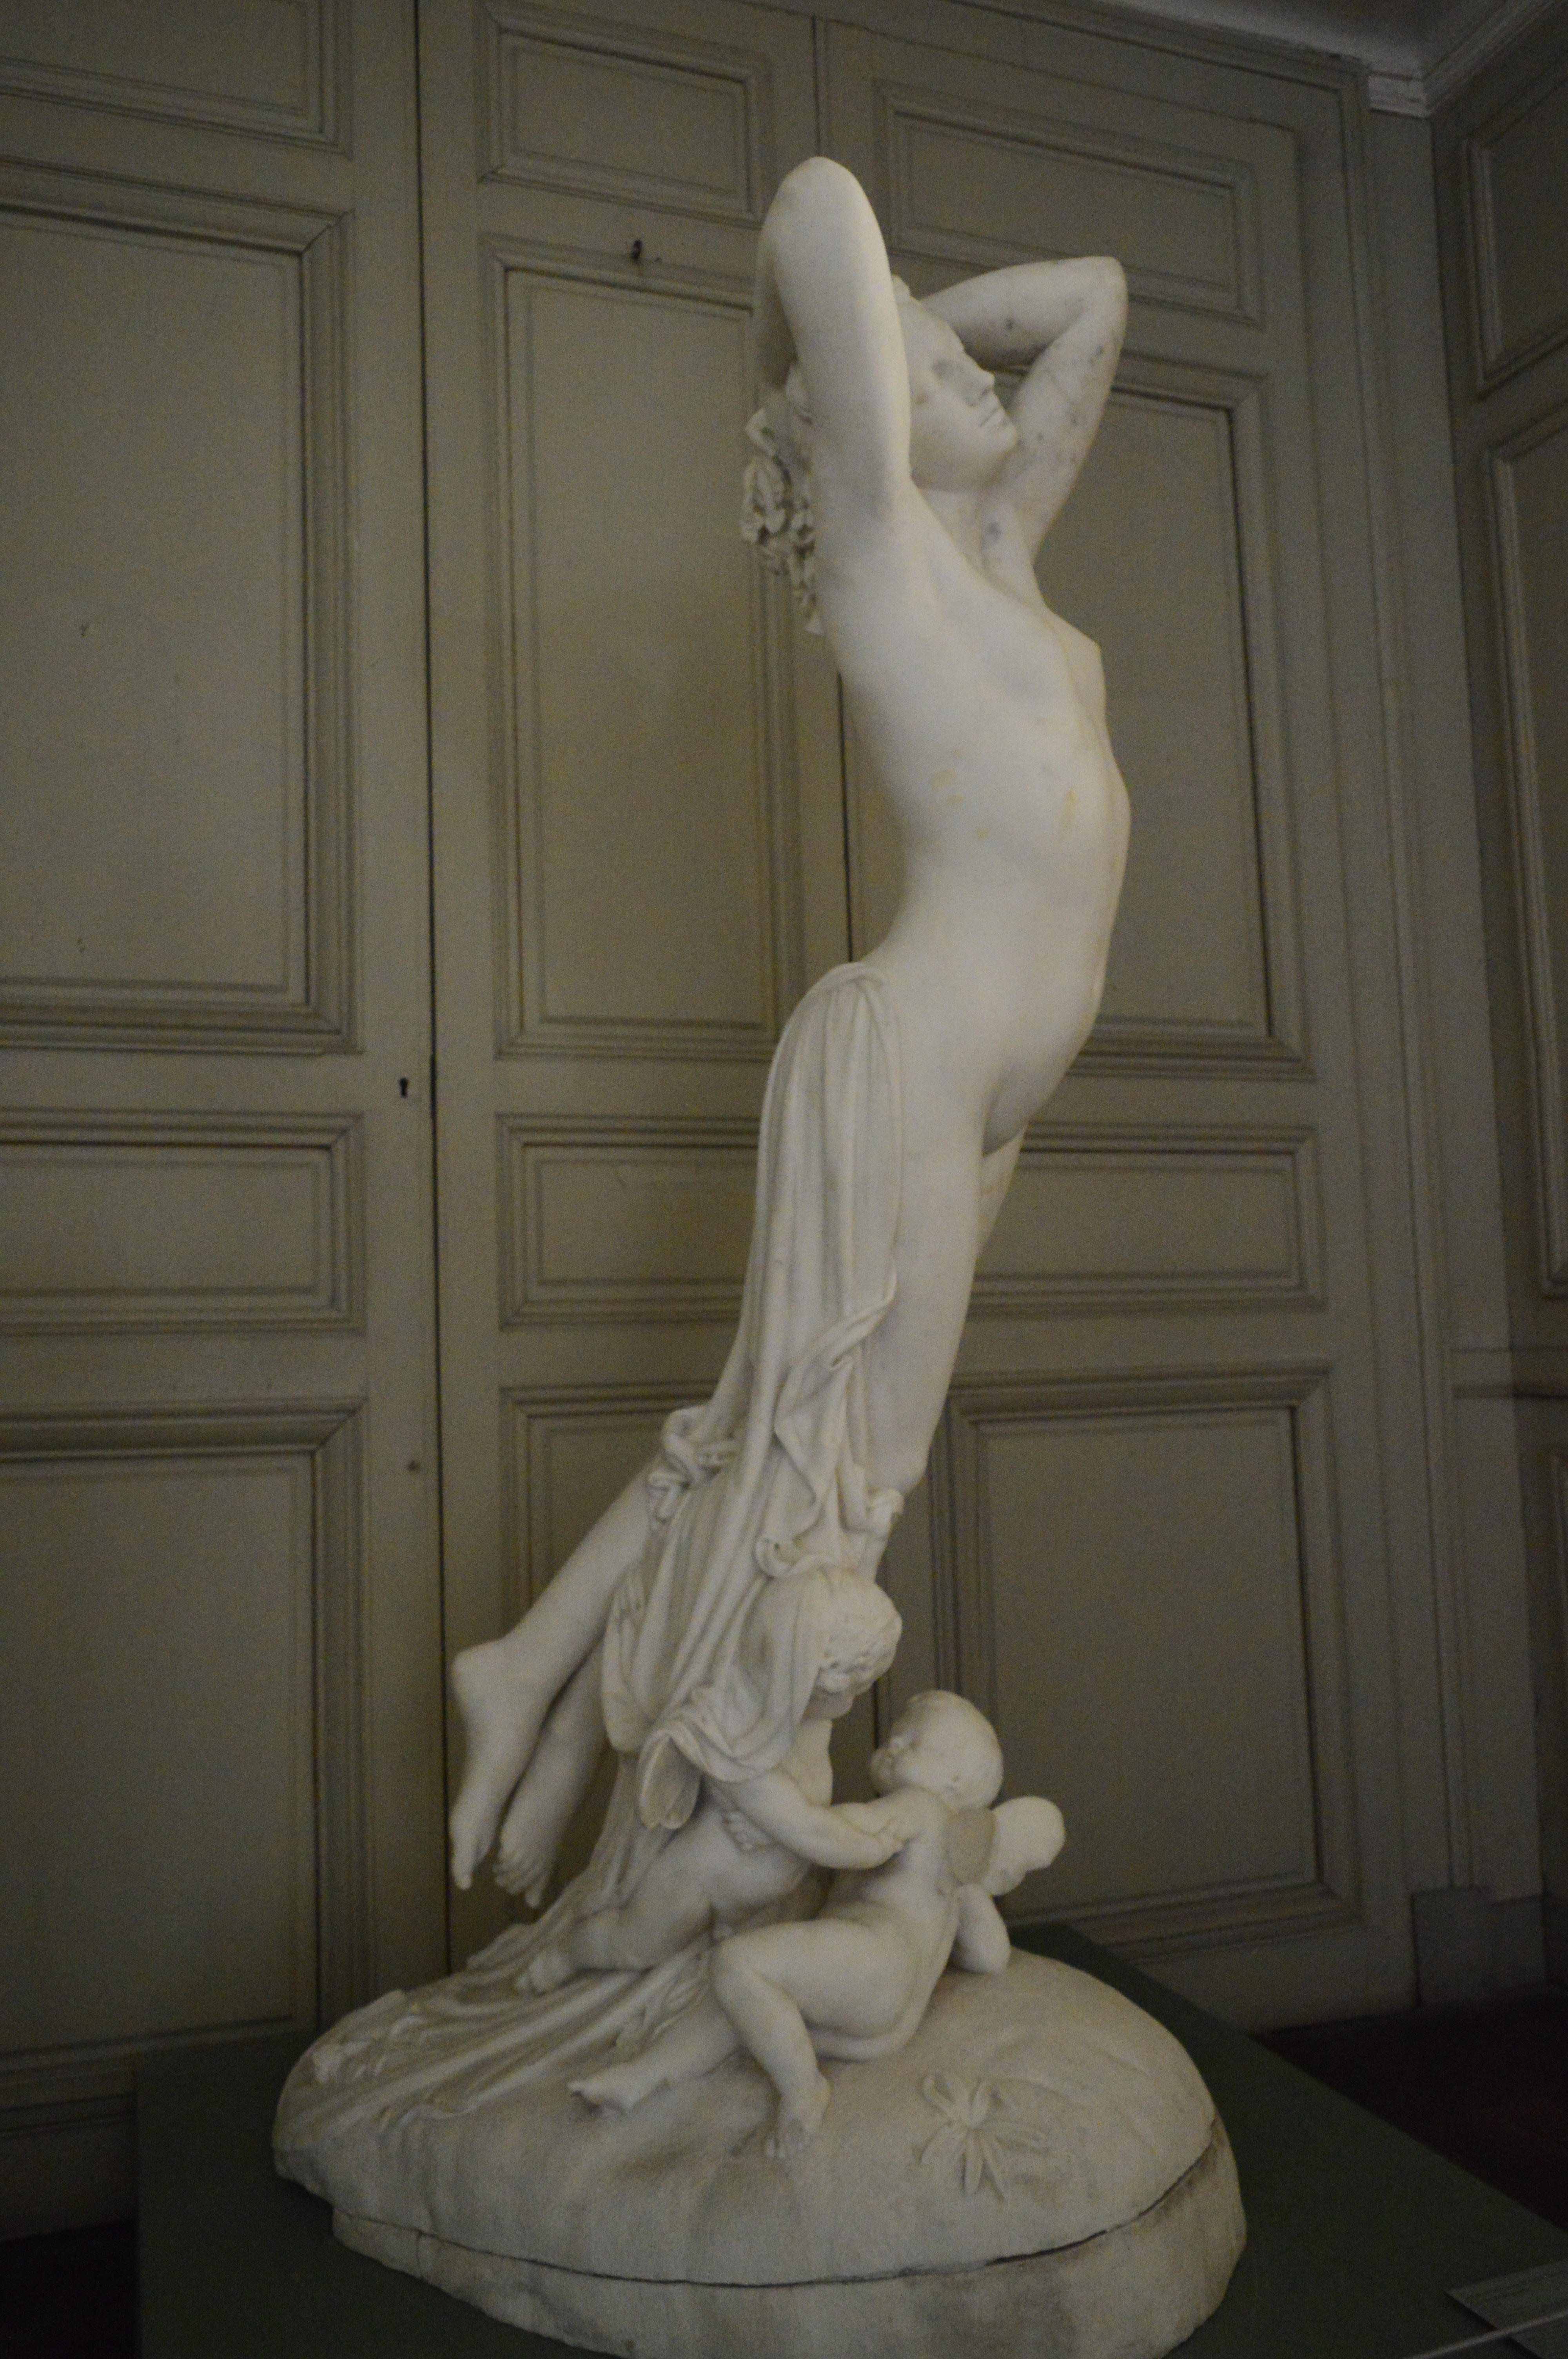
palace, monument, france, statue, decoration, sculpture, art, bronze, napoleon, carving, stone carving, bonaparte, classical sculpture